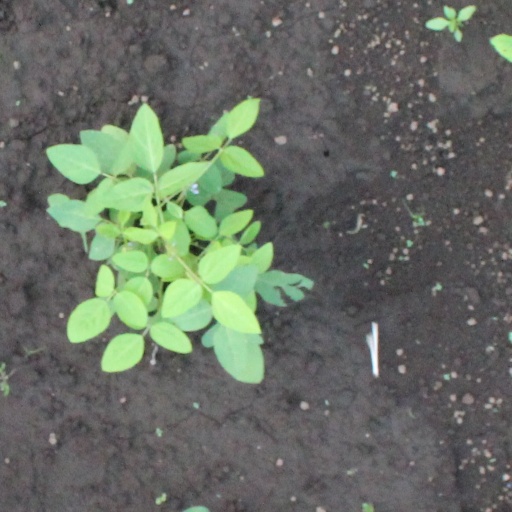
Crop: soybean